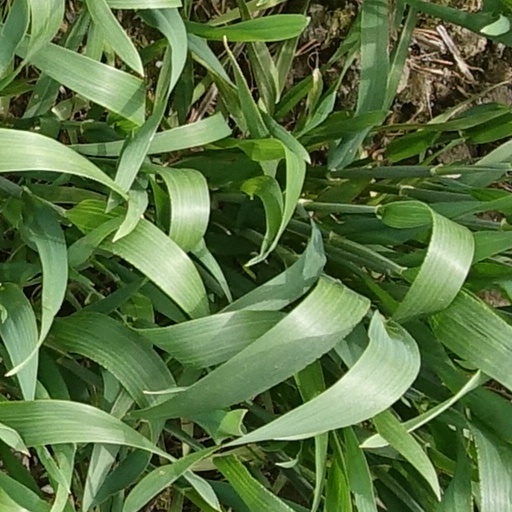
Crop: wheat